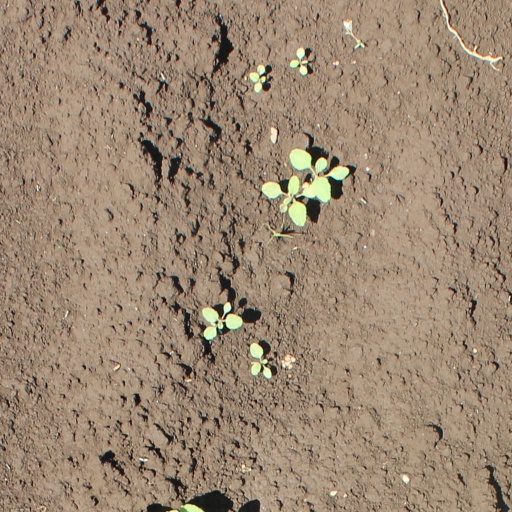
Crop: soybean